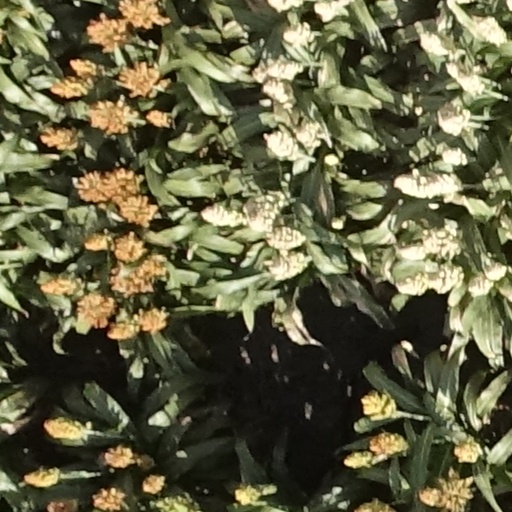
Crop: sorghum